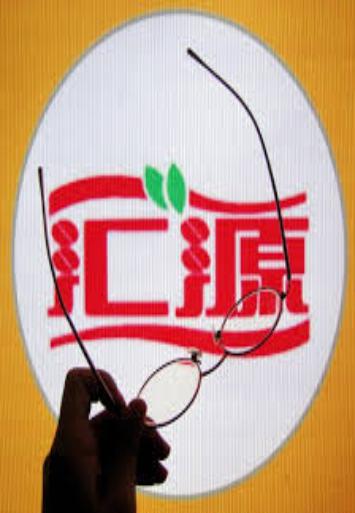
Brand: Huiyuan
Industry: Food